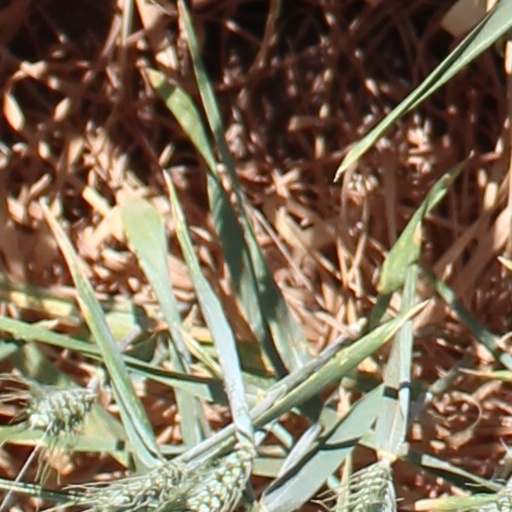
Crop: wheat